Walter Keene House

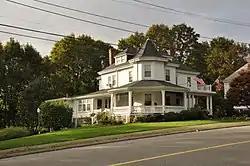

The Walter Keene House is a historic house located at 28 High Street in Stoneham, Massachusetts. The -story wood-frame building was constructed c. 1900 and serves as an excellent local example of a transitional Queen Anne-Colonial Revival house. Its hip roof and front porch are typically Colonial Revival, while the left-side turret and turned posts and balusters exhibit Queen Anne characteristics. The house was built for Walter Keene, a local shoe salesman and banker who played a significant role in developing much of the surrounding area. Stoneham's Keene Street is named in his honor.